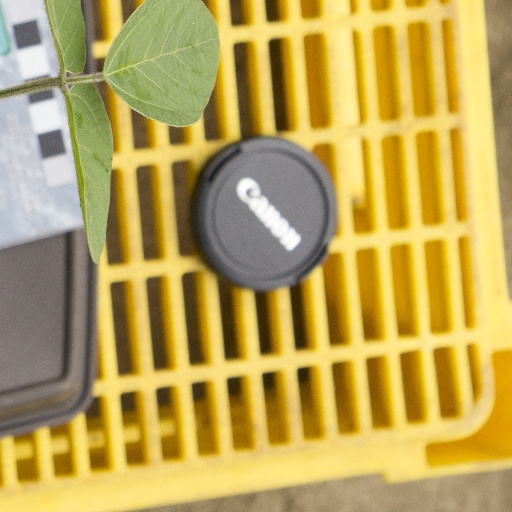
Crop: soybean